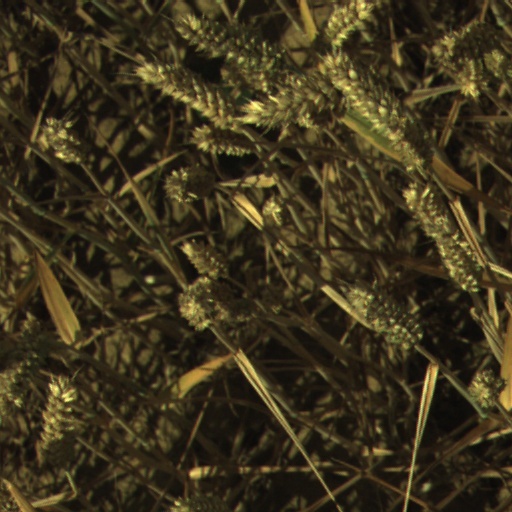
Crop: wheat